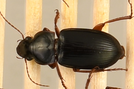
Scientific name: Harpalus paratus
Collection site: North Sterling NEON (STER), plot STER_033